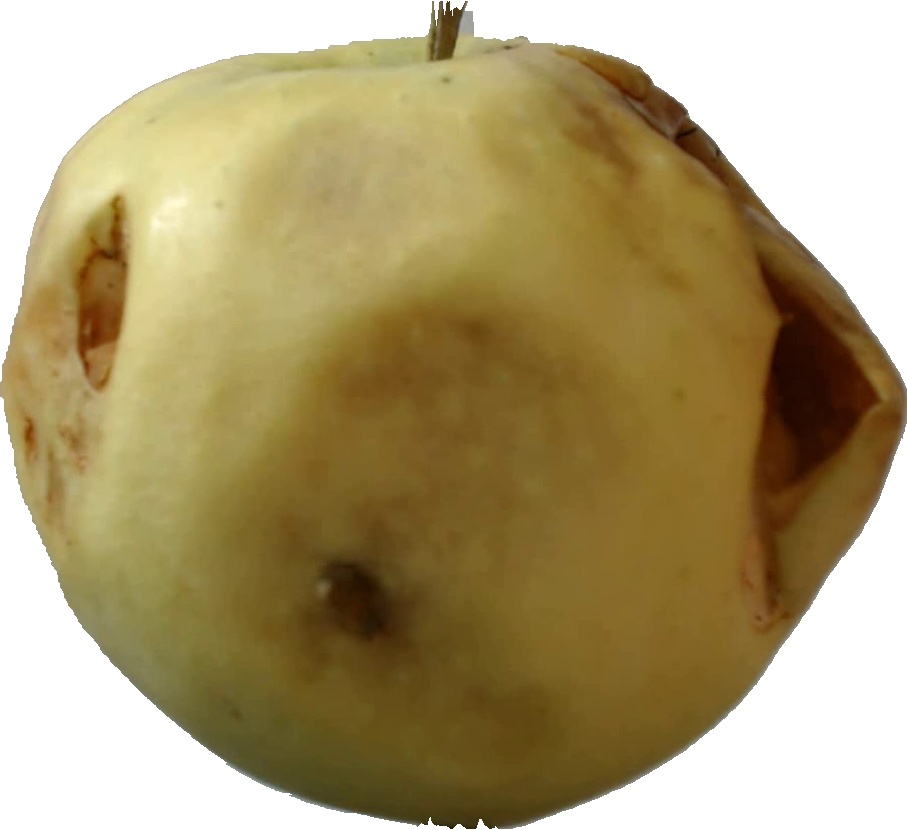
Label: apple_hit_1